March Days

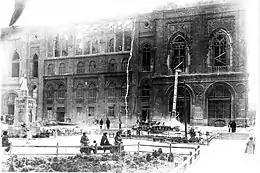
Ismailiyya building

By 6 p.m. on 30 March 1918, Baku was filled with fighting. The Soviet side, led by Shahumyan, realized that full civil war was starting and its own forces were insufficient against Azerbaijani masses led by Musavat. Allies were found among the Mensheviks, SRs, and the Kadets (right-wing liberals), which promised to support the Bolsheviks as the champions of the "Russian Cause." In response to these, Musavat's "Achiq Söz" newspaper noted that while Bolsheviks and Mensheviks were fighting all year, both were uniting against Musavat even with the Kadets and the Dashnaks. The paper attributed such alliance to national factors, and concluded that the Soviet's attempt to provoke "one nationality against another, instead of fighting a class war, was a tragic capitulation of democracy".